Hualien County

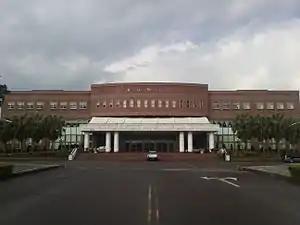
Hualien County Council

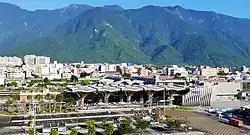
Hualien City, the county seat of Hualien County.

Hualien County is divided into one city, two urban townships, seven rural townships, and three mountain indigenous townships. Some towns have Japanese names because these towns were named by Japanese during the Japanese ruling period from 1895 to 1945. Hualien City is the county seat and houses the Hualien County Government and Hualien County Council.